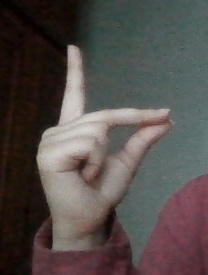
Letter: ta